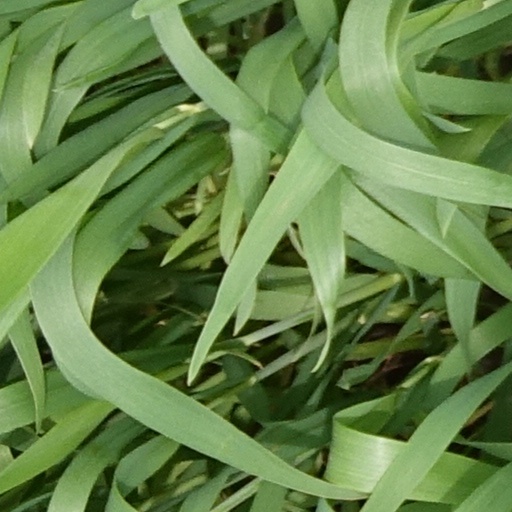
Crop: wheat